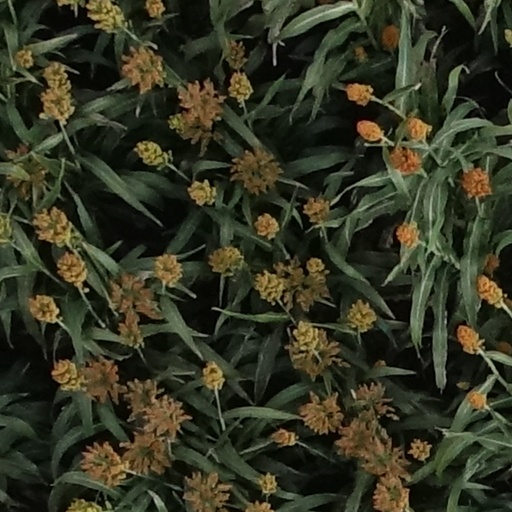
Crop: sorghum